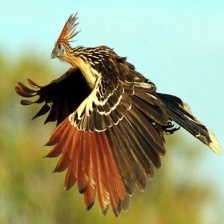
Species: HOATZIN
Scientific name: OPHISTHOCOMUS HOAZIN